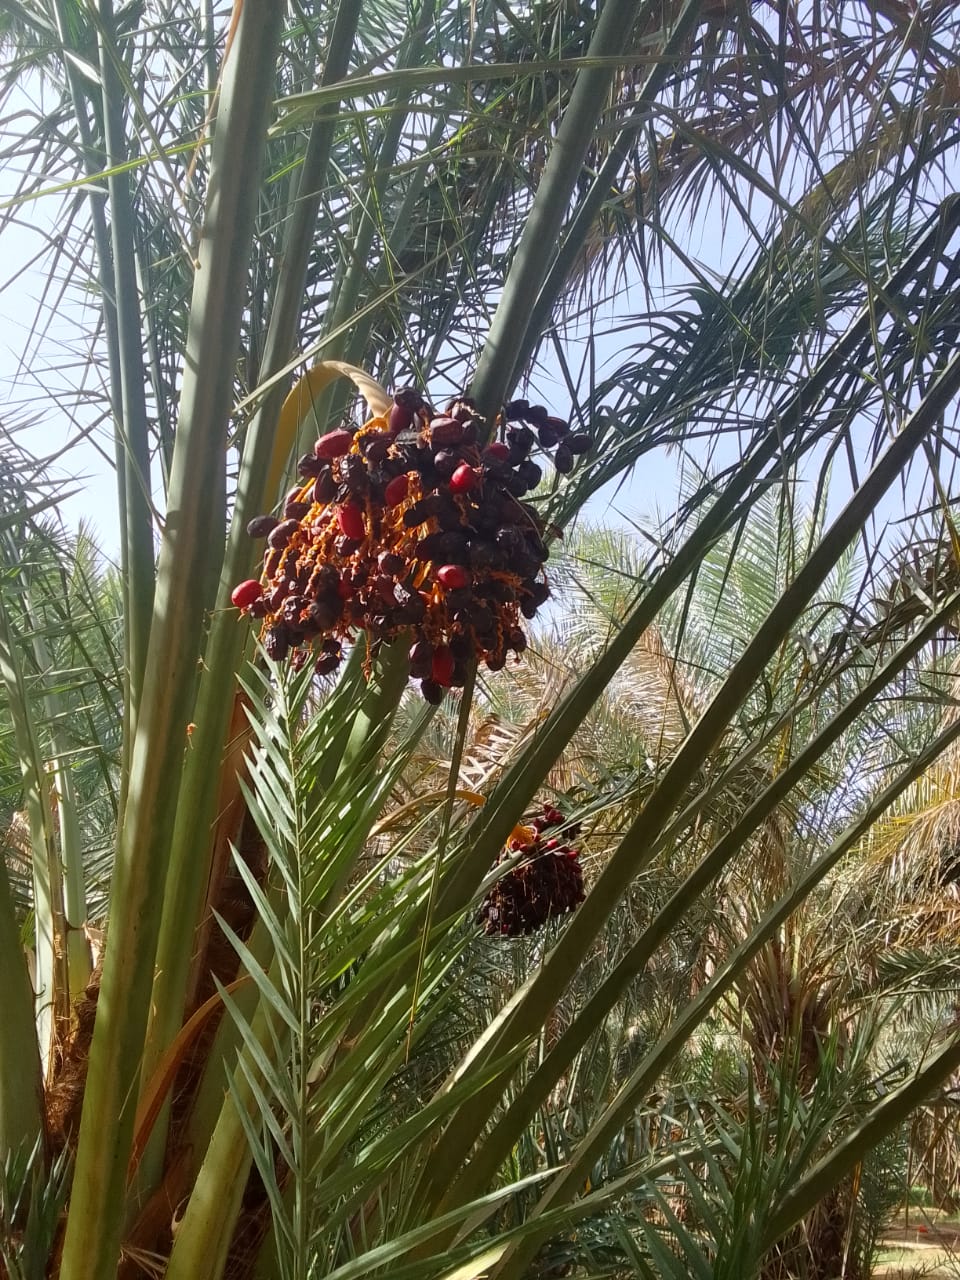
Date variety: bouisthami